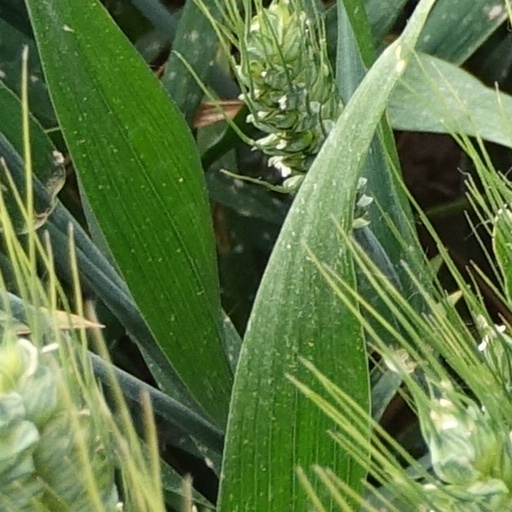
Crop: wheat